Judit Mascó

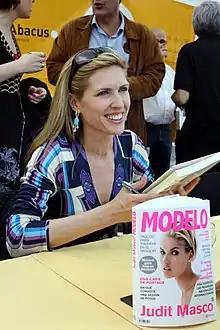
Mascó in 2009 signing her last book's copies

Mascó is regarded as one of the best Spanish models of the 1990s and still appears in print occasionally. She became the exclusive spokesmodel for the cosmetics brand Natura Bissé from 2004 until 2008. At the time she worked for Swarovski among others. In 2009 she signed for Olay.